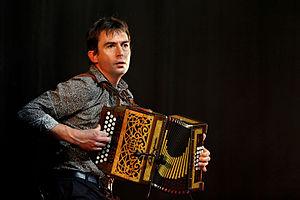
Rozenn Talec et Yannig Noguet en fest-noz lors du festival Yaouank le 21 novembre 2015 au Parc des Expositions de Rennes.
Ailes et îles est le dix-neuvième album studio de Gilles Servat, paru en 2011 chez Coop Breizh.